Reserve Bank of India

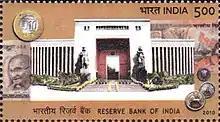
A 2010 stamp dedicated to the 75th anniversary of the Reserve Bank of India

(1928), which laid the groundwork for the Reserve Bank of India Act, 1934, considered Ambedkar’s recommendations. His advocacy for a managed currency system and an independent central bank to regulate credit and control inflation influenced the RBI’s establishment in 1935.